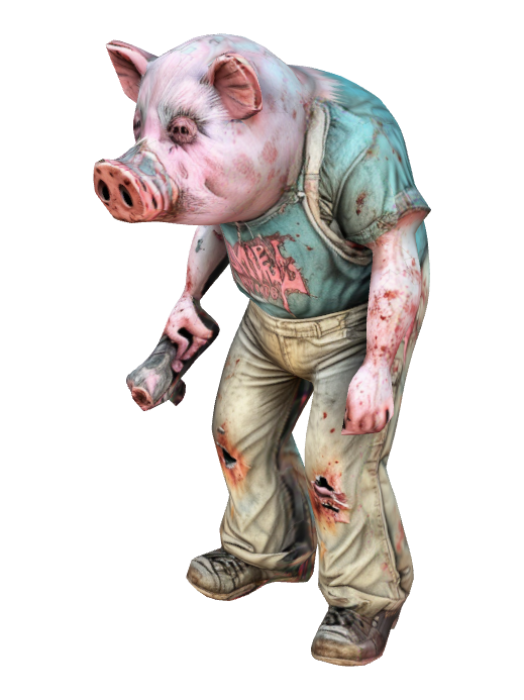
미적 점수 (1~10점): 4